Basankusu

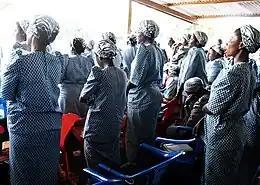
The Catholic religious order, the Theresienne Sisters of Basankusu at a mass for the taking and retaking of vows at the temporary structure built while the new cathedral was being built, 2013.

Basankusu is a centre for palm oil production and treatment. One company, Compagnie de Commerce et des Plantations (CCP), produces palm oil from plantations of African oil palms at nearby villages Lisafa and Ndeke. The factory at Lisafa is responsible for the treatment of the palm oil and production of soap. The plantation areas are as follows: 3,488 hectares (ha) of oil palms, and 372 ha given over to coffee. It is a major local employer, with almost 4,000 workers on its payroll. Although CCP is one of the successful businesses in the area, it is in dispute with village chiefs regarding land acquisition. In 2010, a worker would earn an average monthly salary of $40 (US dollars), depending on output.